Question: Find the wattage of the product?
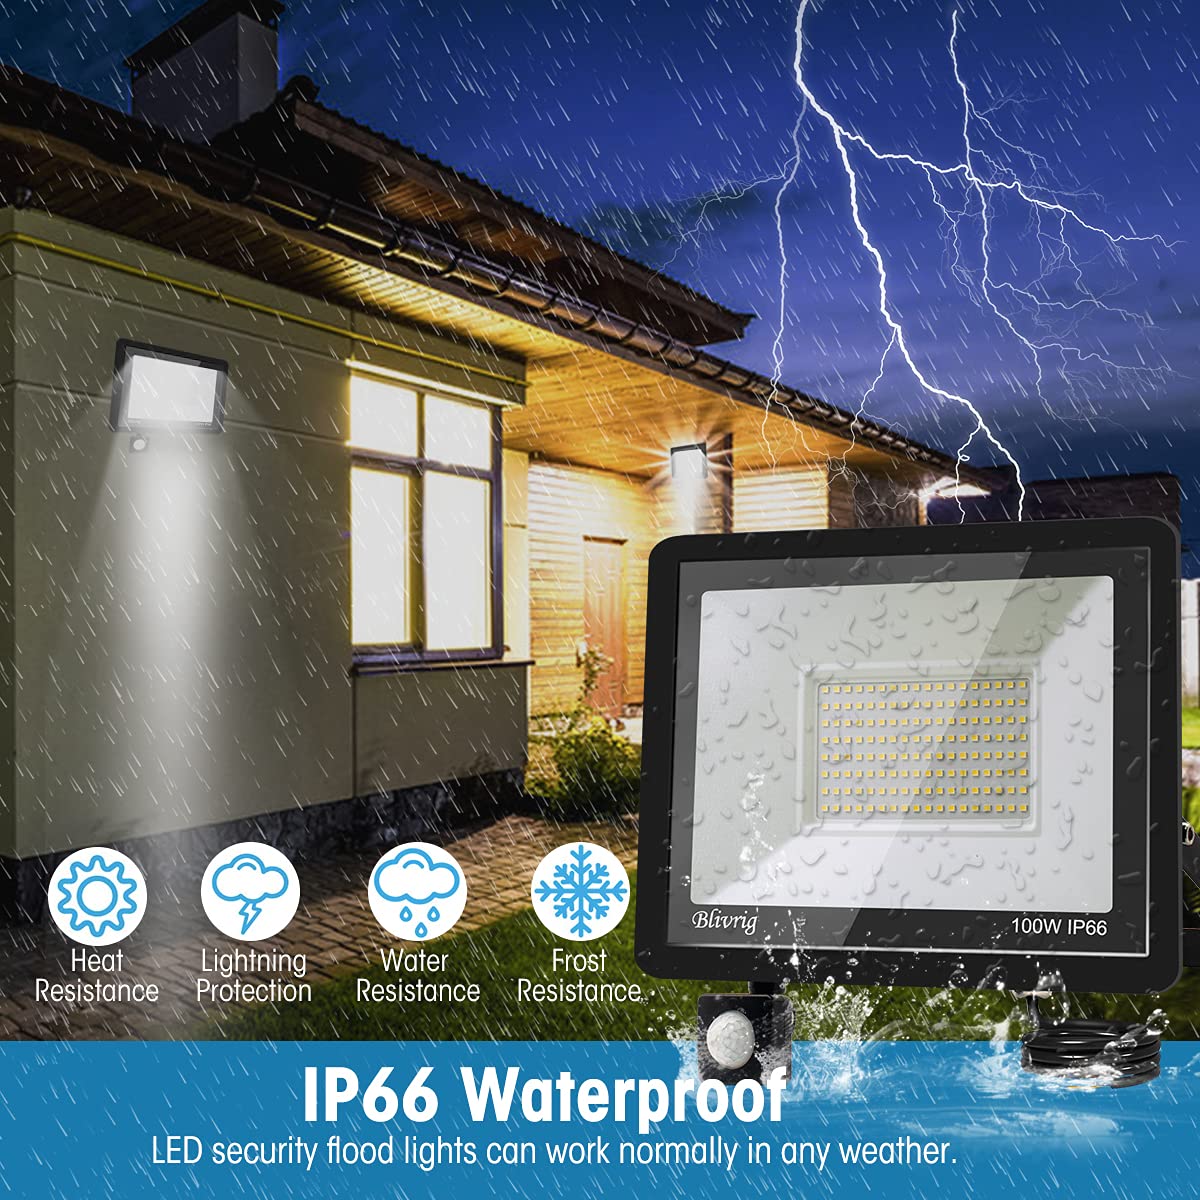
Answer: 100.0 watt